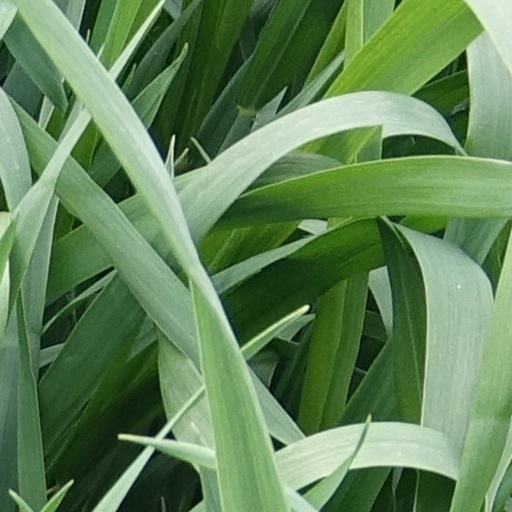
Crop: wheat